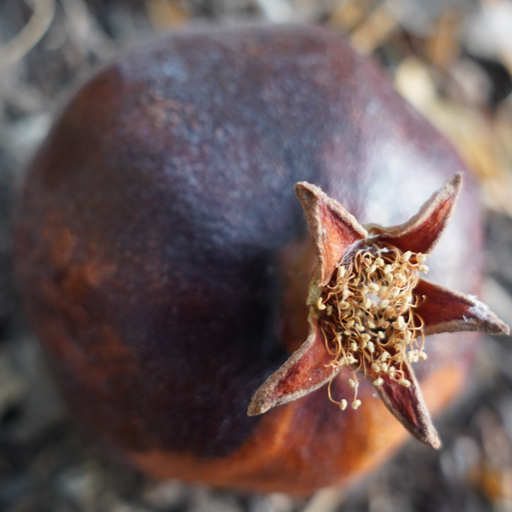
Label: Colletotrichum spp